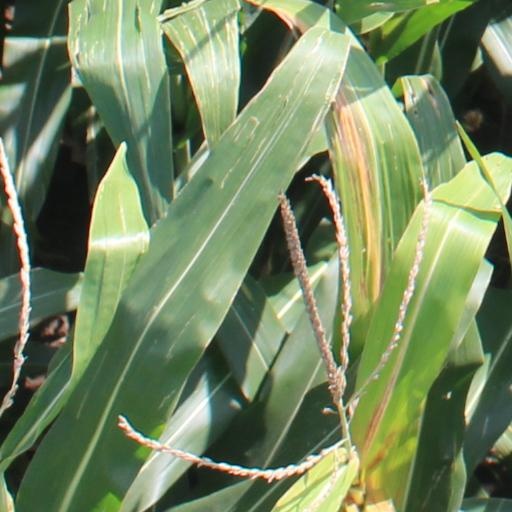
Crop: maize; corn